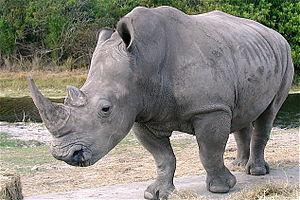
Næsehorn
Hvidt næsehorn